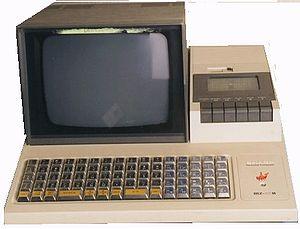
Le Sharp MZ-80K a été l'un des tout premiers ordinateurs personnels disponibles en France. Il est basé sur le microprocesseur 8 bits Zilog Z80A, cadencé à 2 MHz.